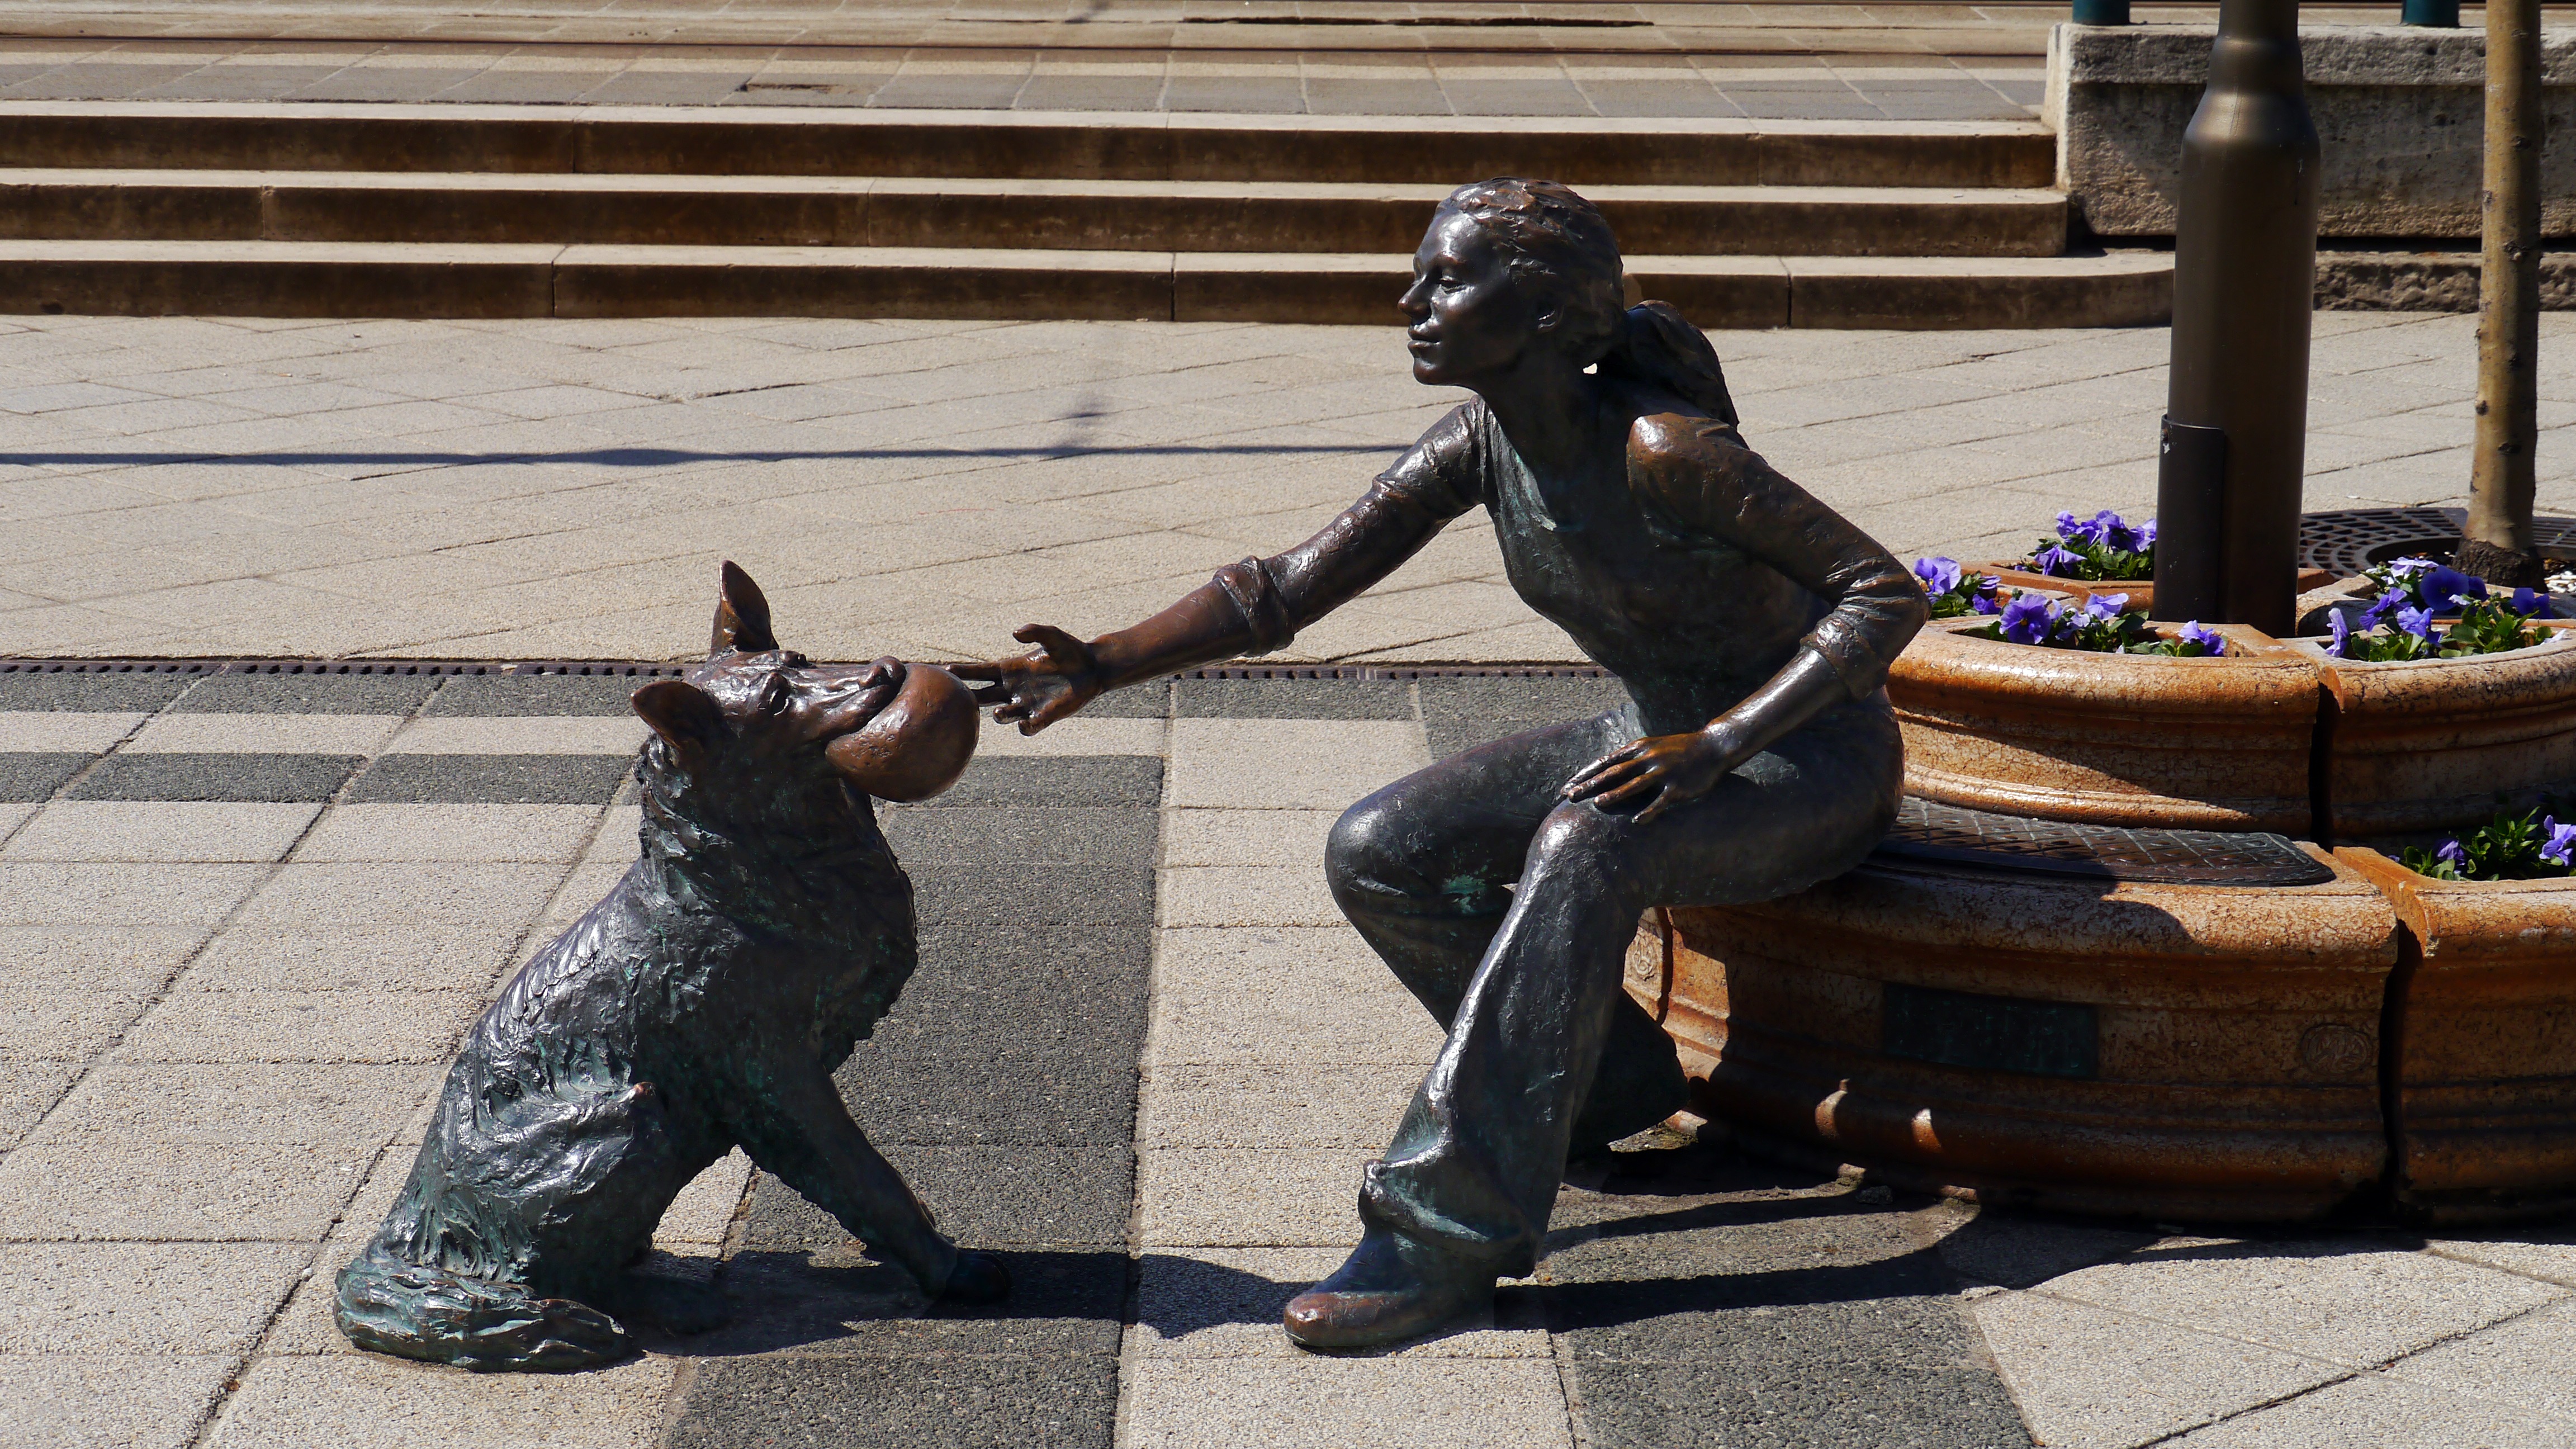
road, street, monument, statue, sitting, street artist, sculpture, art, temple, budapest, bronze statue, human positions